Crowned eagle

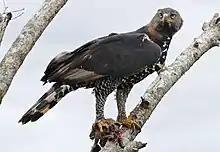
Crowned eagle with a smallish prey item.

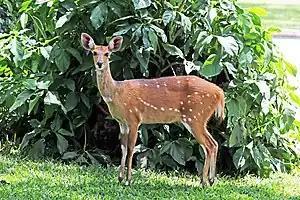
A full-grown female bushbuck ("Tragelaphus scriptus") is the largest animal known to be hunted by crowned eagles.

The crowned eagle occupies a unique niche, as it is the only bird in which primates are the most commonly taken prey at the species level. While at least a dozen other accipitrids opportunistically hunt small or young monkeys, only the harpy eagle and, possibly, crested eagle of the neotropics have diets where primates may locally outnumber other prey. However, New World monkeys are generally smaller and less formidable than Old World monkeys. Also, both other eagles may prefer different prey where available: harpy eagles primarily take sloths, which can be as heavy as a colobus or mangabey but are much slower and less able to defend themselves, while crested eagles take a variety of tropical birds and arboreal mammals. Other large eagles have been confirmed to hunt adult Old World monkeys, including martial eagles, Verreaux's eagles, mountain hawk-eagles and Philippine eagles, whose generic scientific name and old common was even the monkey-eating eagle, but all are believed to rely on non-primate prey for the majority of their diet.